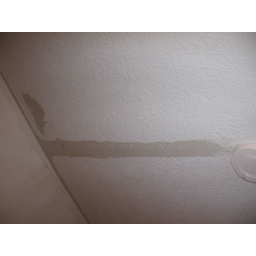
These photos show the water saturated drywall in the wall and ceiling. The mud joints are pulling apart and cracks are visible.